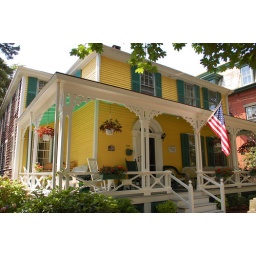
Built in 1797. I loved the mint green ceiling on the porch against the bright yellow house.